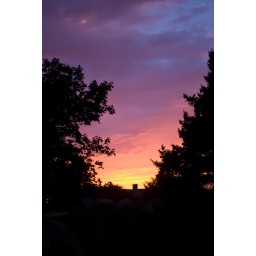
This was the view from just outside the front door of the house where I'm staying in Menemsha.